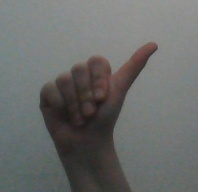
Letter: dhad